Ageratina adenophora

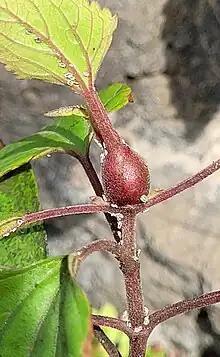
Eupatorium Gall Fly

It is native to Mexico, but it is known in many other parts of the world as an introduced species and often a noxious weed. It has caused great economic loss in agriculture in southwestern China, and is threatening the native biodiversity there. It was first inadvertently introduced to Yunnan around 1940, and its rapid spread is due in part to its allelopathic competition with other plant species. It also a weed in Australia, where it was introduced to Sydney in 1904. It has spread along the coastline of New South Wales and southern Queensland. It is rated a "Class 4 Noxious Weed" under the NSW Noxious Weeds Act of 1993.